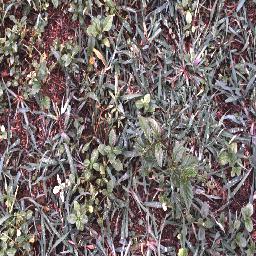
Label: negative